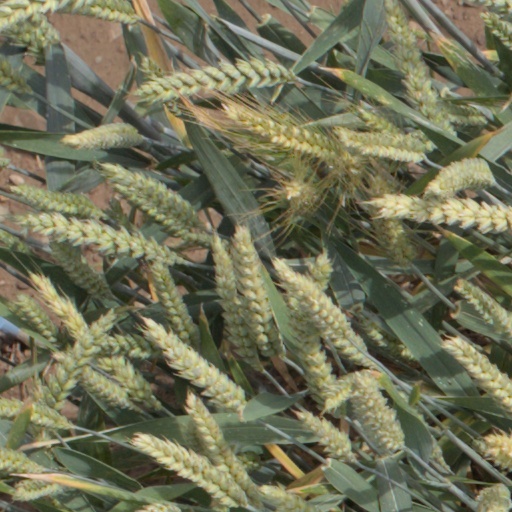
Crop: wheat